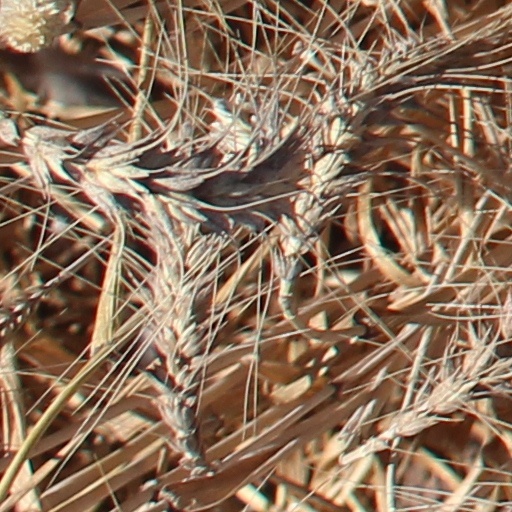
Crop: wheat